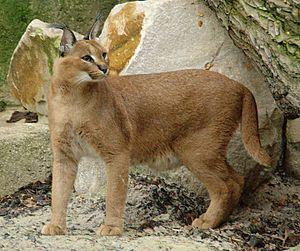
Caracal dans une cage à la ménagerie du jardin des plantes à Paris
Les Félidés ou Félins sont une famille de mammifères placentaires de l'ordre des carnivores et du sous-ordre des féliformes. Si on exclut le taxon fossile des Proailurinae, qui ne possède qu'un seul et unique genre connu, on y distingue trois sous-familles : les « petits félins », les « grands félins » et les félins dit « à dents de sabre », aujourd'hui éteints.
Le Caracal est un félin du genre Caracal largement répandu en Afrique et en Asie depuis le Moyen-Orient jusqu'au sous-continent indien. En 2008, le caracal était classé en catégorie préoccupation mineure sur la liste rouge de l'UICN en raison de sa présence relativement commune notamment en Afrique australe et en Afrique de l'Est. Le caracal est néanmoins considéré comme menacé en Afrique du Nord et rare en Asie centrale et en Inde.